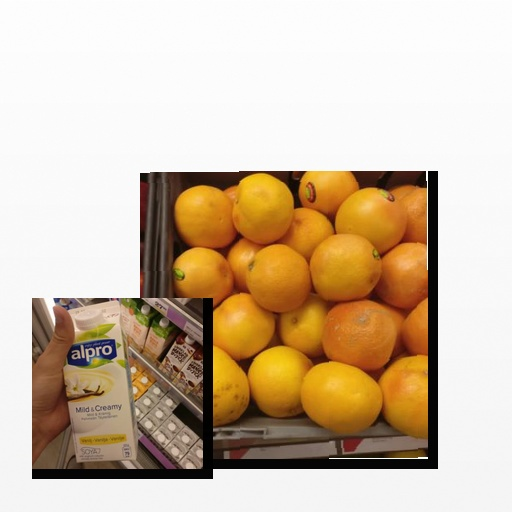
Food items: vanilla_soyghurt, red_grapefruit